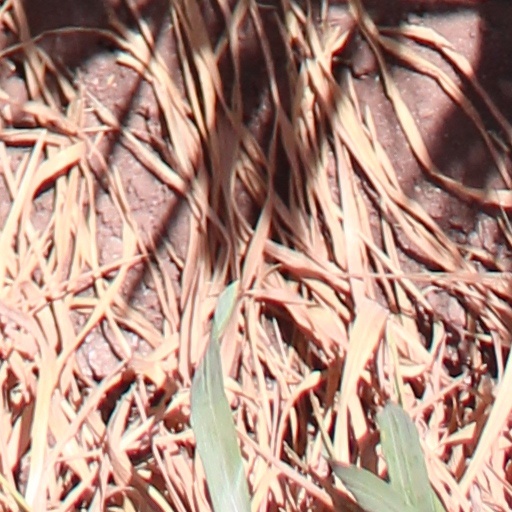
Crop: wheat